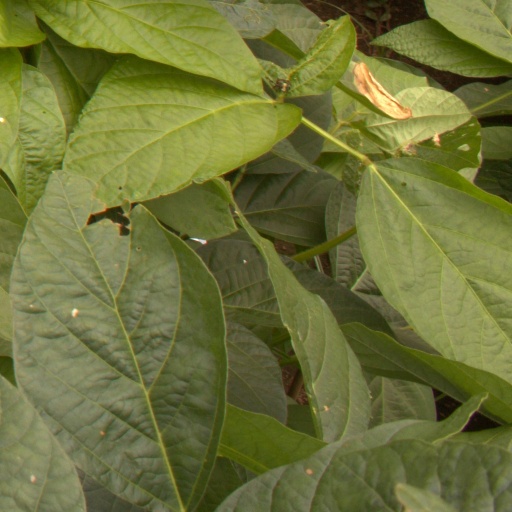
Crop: soybean